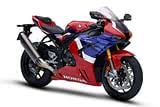
Vehicle type: Motorcycles